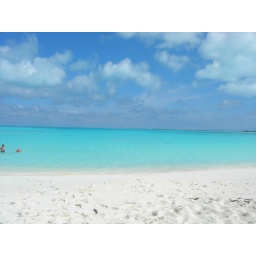
I had never seen this kind of ocean color in person before.